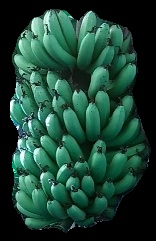
Variety: pachbale
Grade: grade1